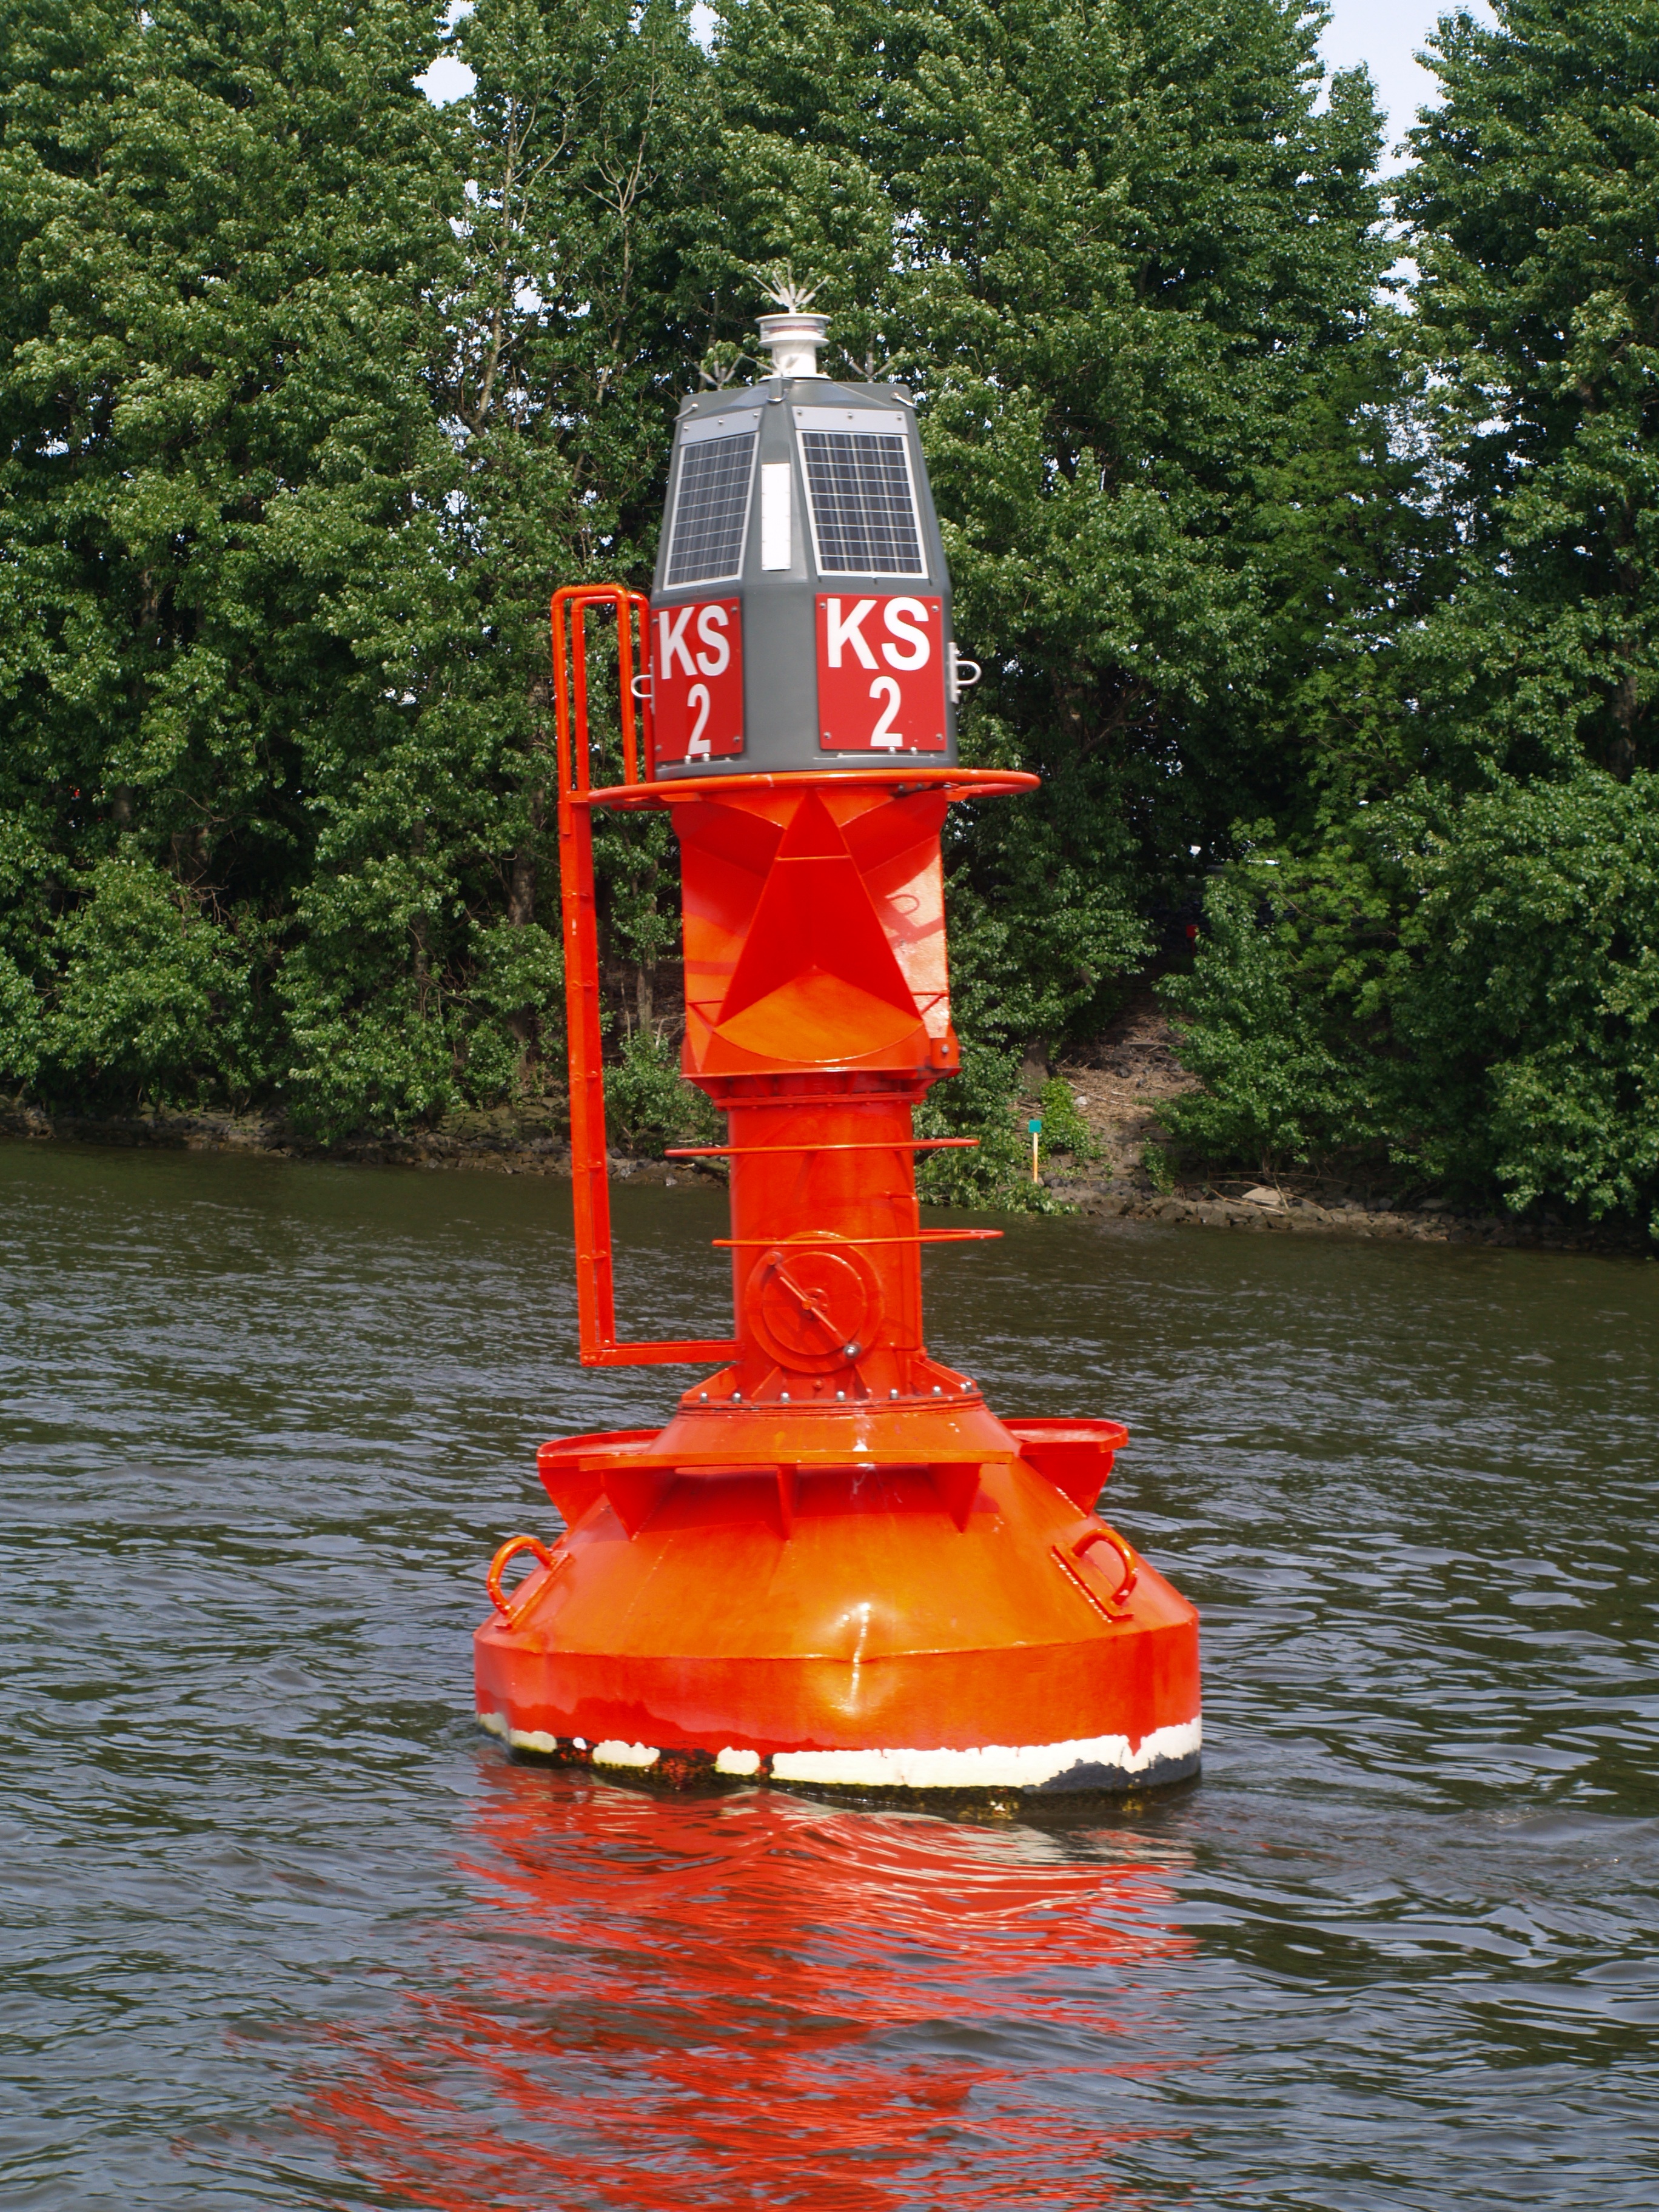
water, boat, orange, vehicle, machine, sailboat, waterway, boating, watercraft, elbe, hamburg, boje